Ydc2 protein domain

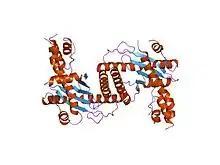
Crystal structure of the yeast mitochondrial Holliday junction resolvase, YDC2

In molecular biology, the protein domain, Ydc2 (also known as SpCce1), is a Holliday junction resolvase from the fission yeast "Schizosaccharomyces pombe" that is involved in the maintenance of mitochondrial DNA.